Joseph Sherar

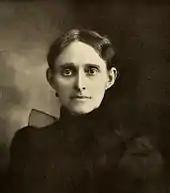
Jane Sherar

Sherar built a stagecoach station and hotel near the bridge, which came to be known as Sherars Bridge. He replaced the existing bridge with a sturdier version, ran it as a toll bridge, and used the income to offset the cost of improving and maintaining the structure. The road, known as "The Dalles – Canyon City Wagon Road", was part of what had been used in 1868–70 in the land-grant scheme called The Dalles Military Road. Sherar, employing local Indian laborers, gradually improved the road for on either side of the river.